Fumism

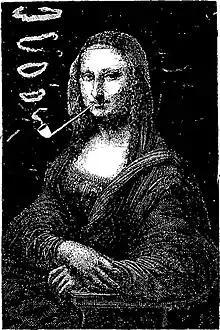

In October 1878, the poet and finance ministry official Émile Goudeau organized a “closed” circle (or artistic club) called the “Society of Hydropaths”, where poets, writers, and playwrights gathered to drink heavily and eat a little, and in the meantime, show each other poems, essays, sketches, monologues, and generally anything that could be “showed.” Sharp verbal duels regularly took place between the hydropaths, where they could show off their wit, quick reactions, or wordplay.